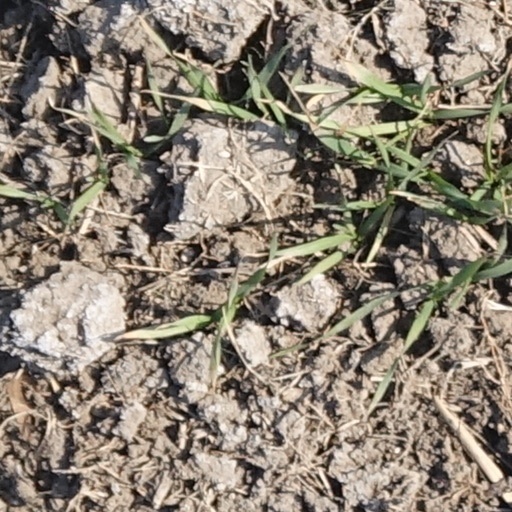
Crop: wheat